University of Notre Dame Australia

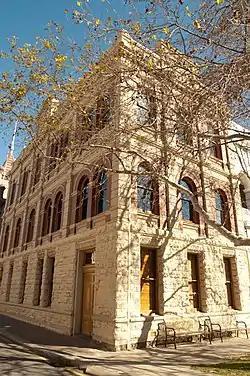
This is a photograph of the Howard Smith Building, built in 1900, which is one of many colonial-era maritime buildings.

Prior to the decision to select Fremantle as the sole campus, the state government had offered the university a land grant in the Alkimos region north in Greater Perth. Under the plan, its main campus would have been built on publicly owned land and treated in effect as any other university in the state. The state government believed that the campus could potentially increase the land value and population of the then-sparse region, creating potential income and increasing investment from the private sector. The planned land grant accounted for approximately 17% of the region (excluding the coast) and Notre Dame estimated the value of the land to be up to 7 million in 1990.